Respiratory syncytial virus

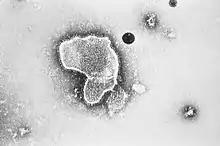
Electron micrograph of RSV

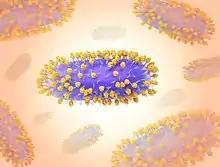
False-color artistic rendering of RSV. G- glycoproteins are shown in light blue, with F-glycoproteins in orange.

RSV is a medium-sized (~150 nm) enveloped virus. While many particles are spherical, filamentous species have also been identified. The genome rests within a helical nucleocapsid and is surrounded by matrix protein and an envelope containing viral glycoproteins. There are 11 proteins, described further in the table below.